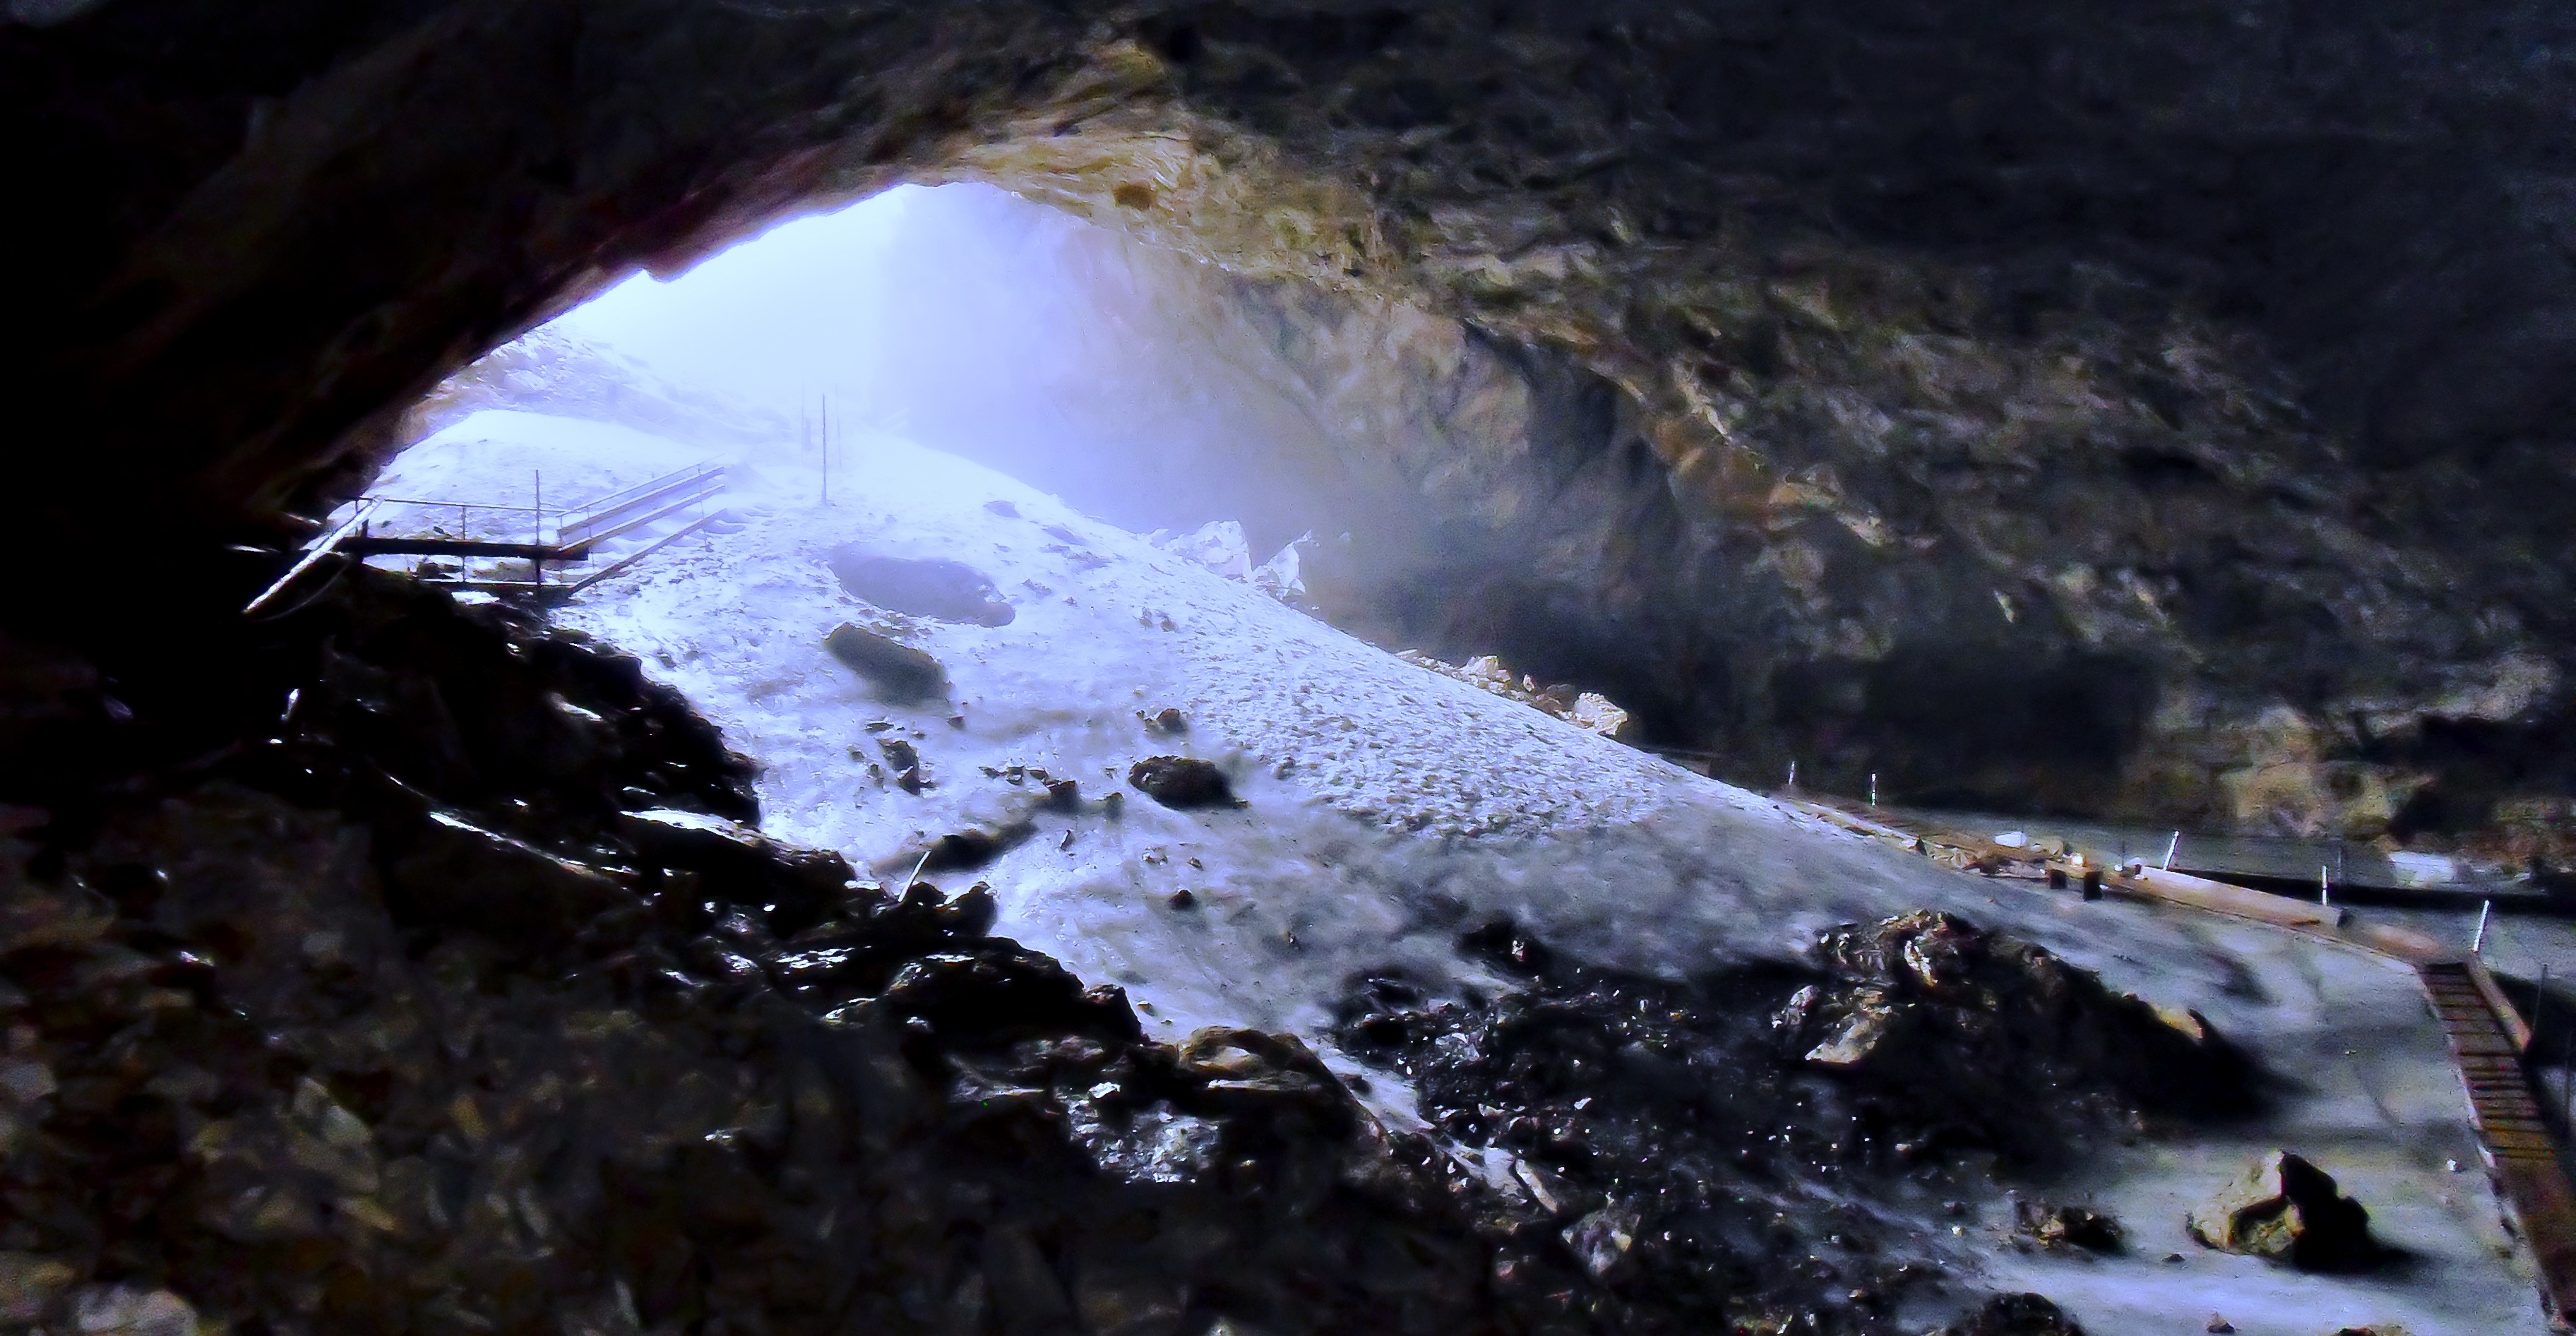
water, snow, formation, ice, cave, input, landform, unterberg, geographical feature, geological phenomenon, ice cave